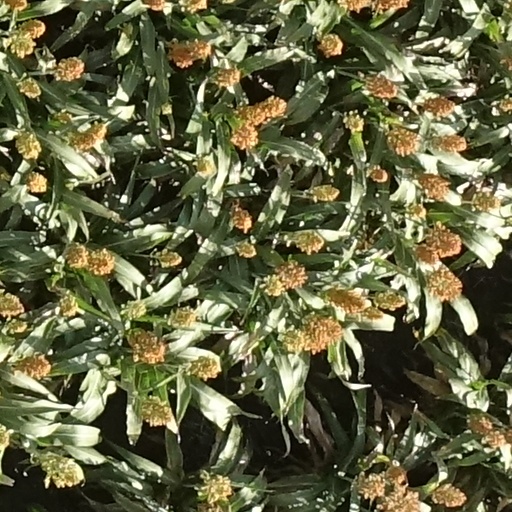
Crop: sorghum